Shield

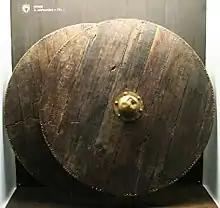
Two wooden round shields survived at Thorsberg moor (3rd century AD)

The first prototype of the shield was believed to be created in the Late Neolithic Age. However the oldest surviving shields date to sometime in the Bronze Age. The oldest form of shield was a protection device designed to block attacks by hand weapons, such as swords, axes and maces, or ranged weapons like sling-stones and arrows. Shields have varied greatly in construction over time and place. Sometimes shields were made of metal, but wood or animal hide construction was much more common; wicker and even turtle shells have been used. Many surviving examples of metal shields are generally felt to be ceremonial rather than practical, for example the Yetholm-type shields of the Bronze Age, or the Iron Age Battersea shield.